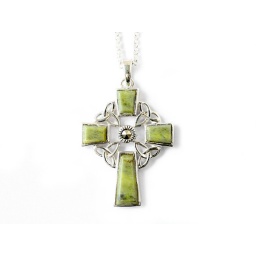
Connemara Green marble, silver celtic cross pendant from our quarries in Connemarajewelry.com